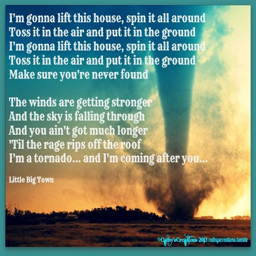
thought you 'd take a swing , try another girl try another night , but it 's the pain that brings my force of nature back to life ...